Avey Tare

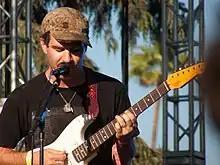
Live with Avey Tare's Slasher Flicks at FYF Fest, 2014

Portner's other projects and releases include Terrestrial Tones with Eric Copeland of Black Dice, a split 12" with David Grubbs, and "Pullhair Rubeye", an LP made with his then-wife Kristín Anna Valtýsdóttir, former member of Icelandic band múm. He released his debut solo album, "Down There", on October 26, 2010.